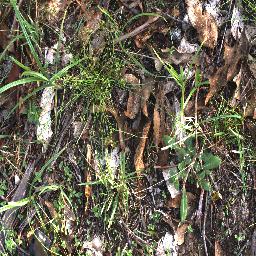
Label: negative